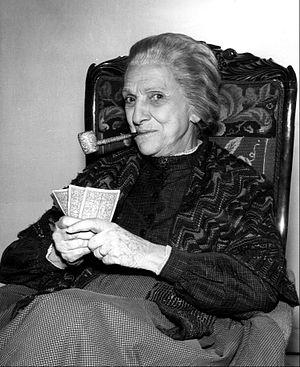
Beulah Bondi est une actrice américaine, née Beulah Bondy le 3 mai 1889 à Valparaiso, morte le 11 janvier 1981 à Los Angeles.